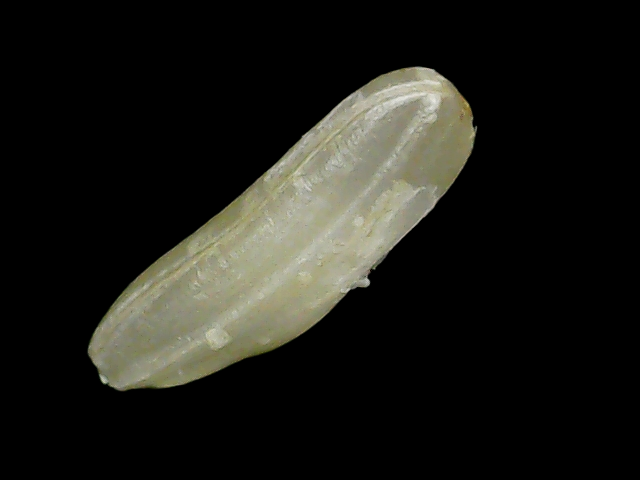
Rice variety: Binadhan24